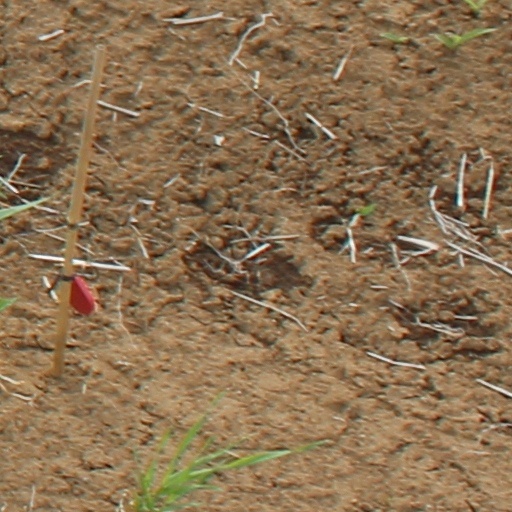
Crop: wheat